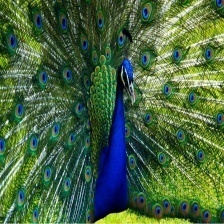
Species: PEACOCK
Scientific name: PAVO CRISTATUS